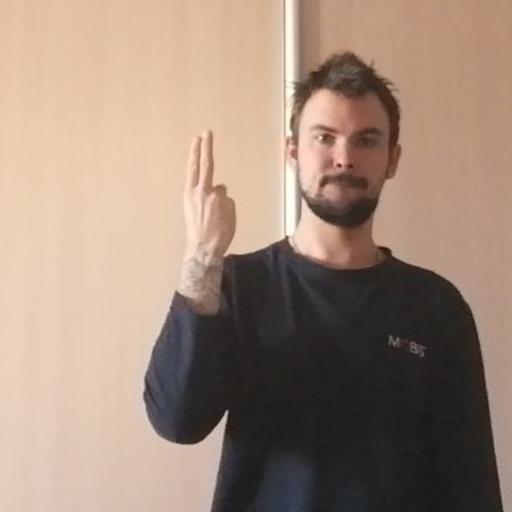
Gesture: two_up_inverted